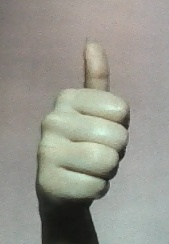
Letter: aleff